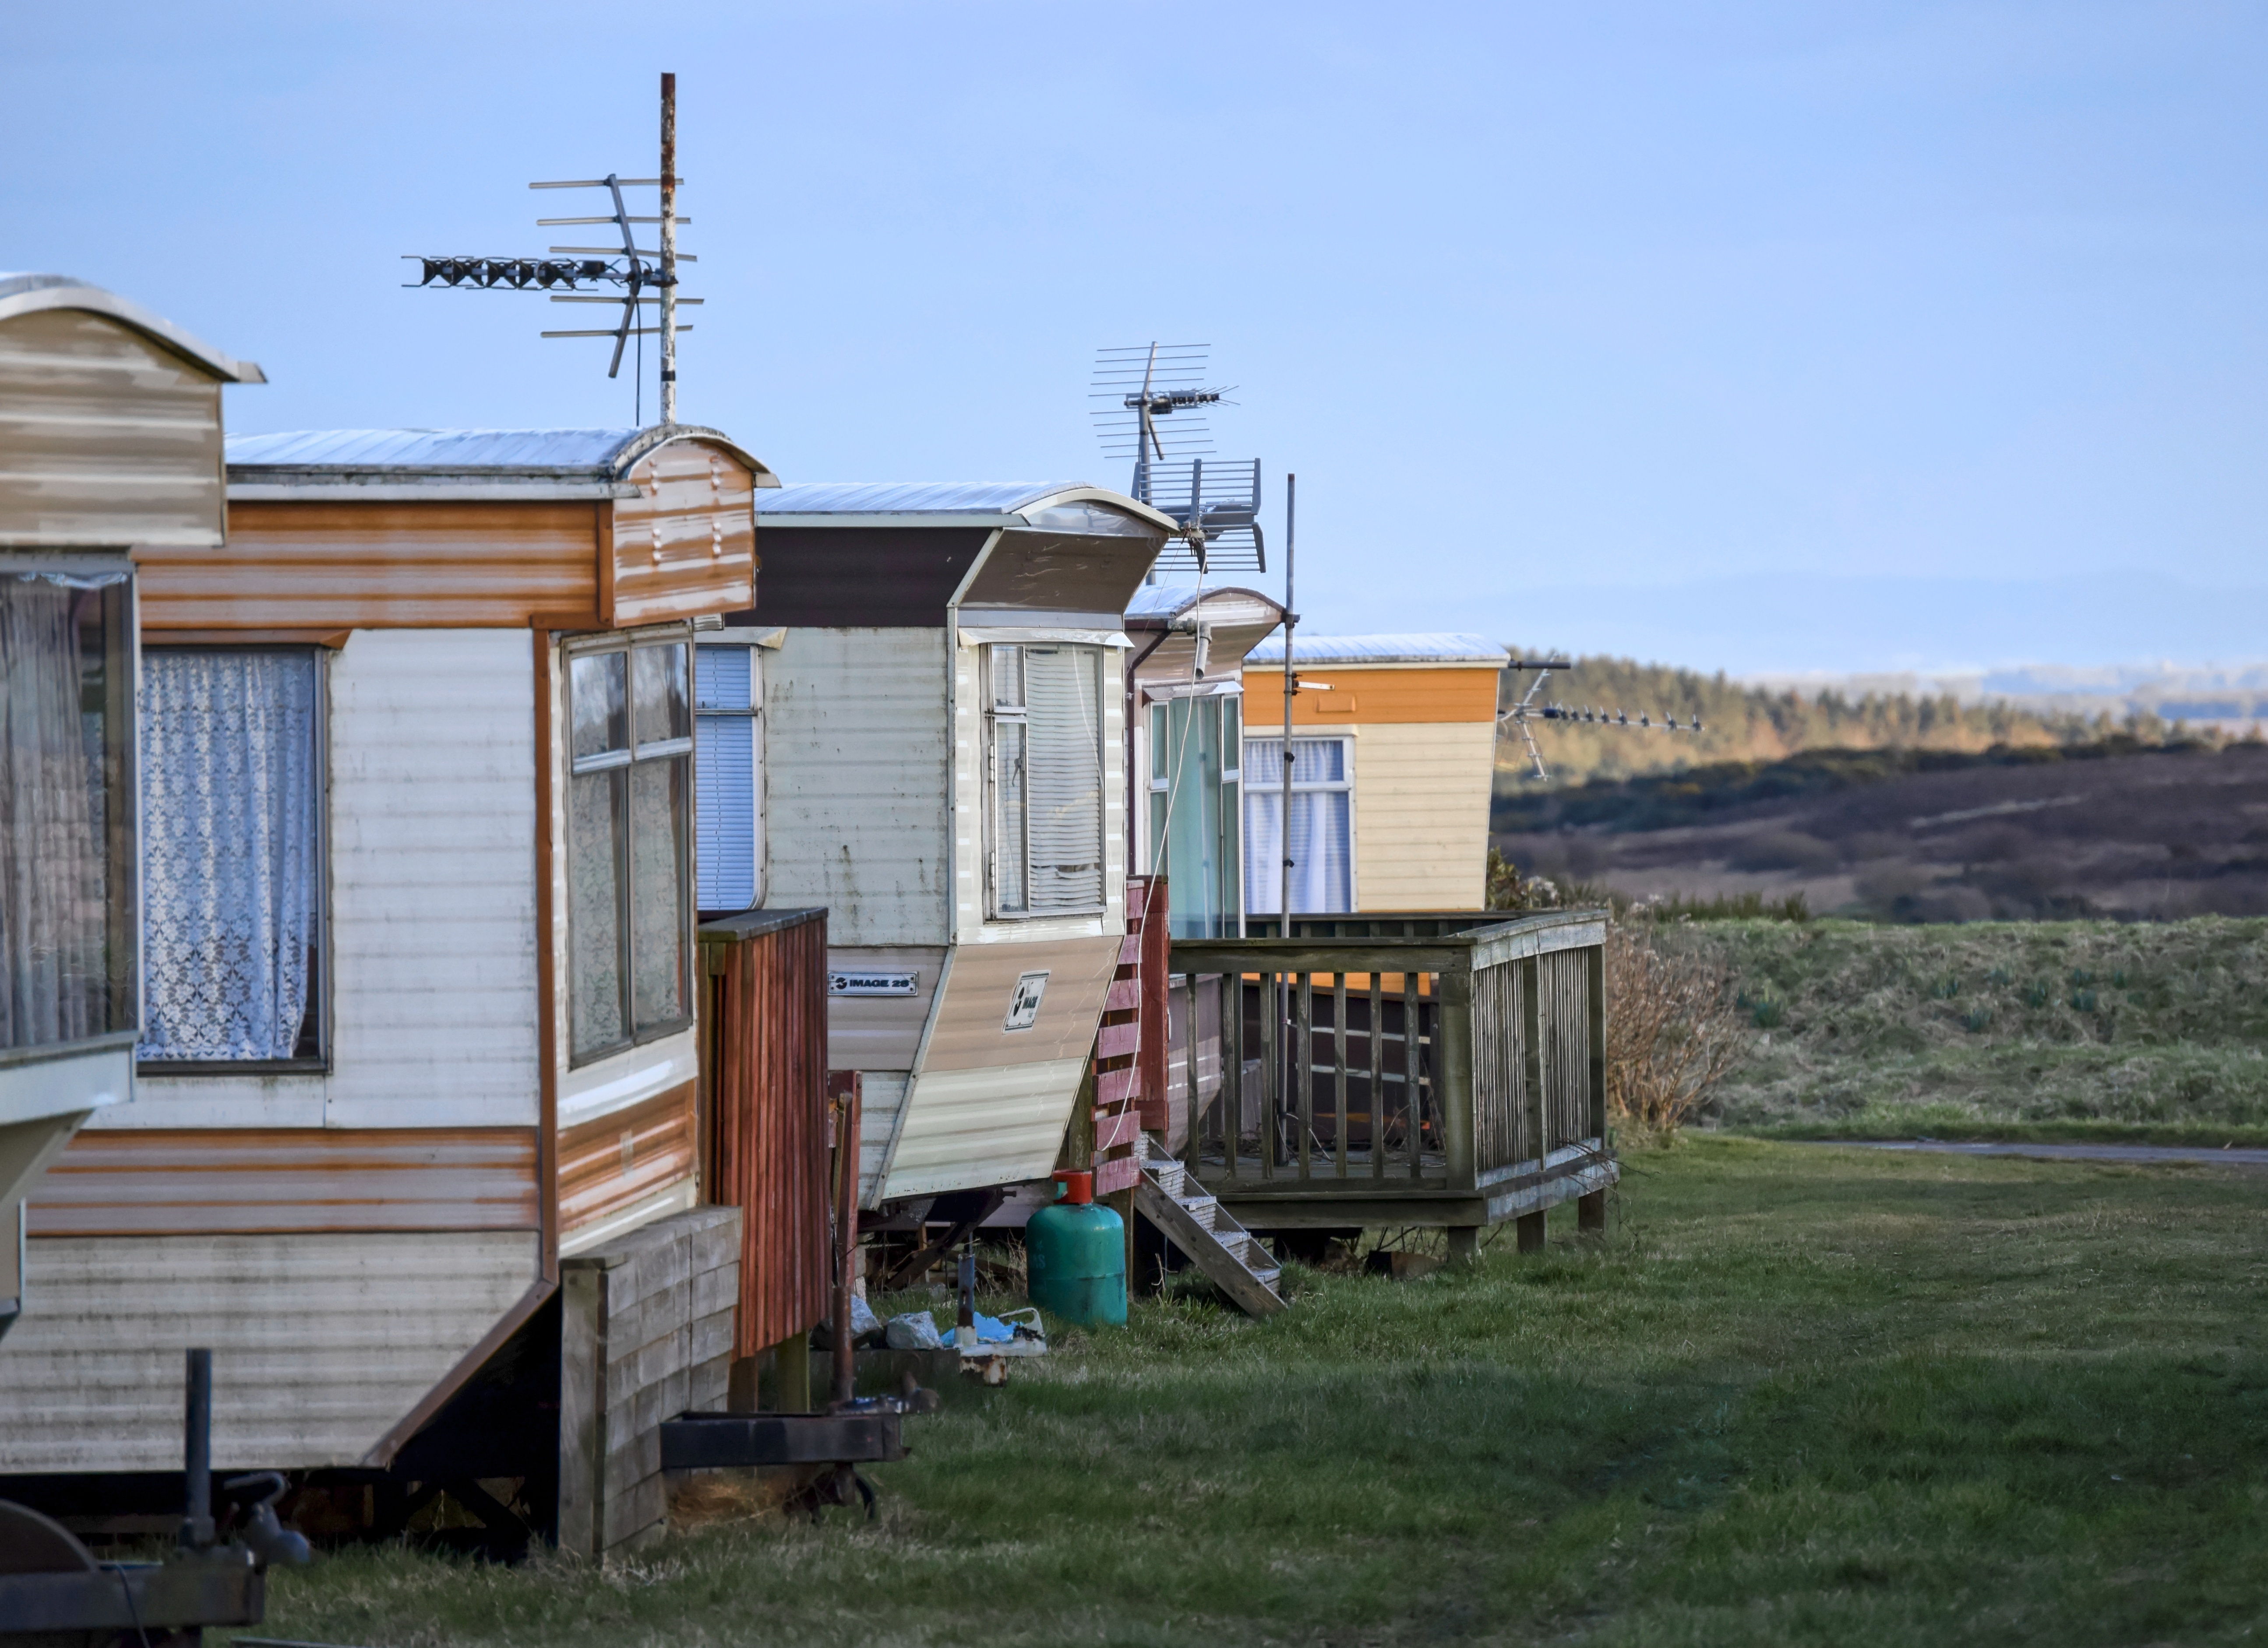
grass, house, home, vacation, shack, cottage, park, holiday, camping, outdoors, accommodation, static, campsite, campground, static caravan, caravans, trailer park, outdoor structure